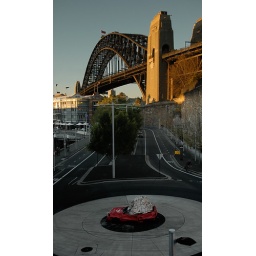
Smashed car under harbour bridge